Birding in Chennai

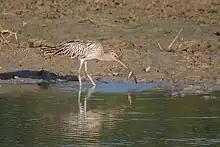
Eurasian curlew with crab at Kelambakkam backwaters

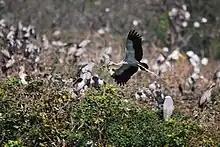
Asian openbill stork at Vedanthangal Bird Sanctuary

Kelambakkam backwaters is a brackish water lagoon adjacent to the Bay of Bengal in the East Coast Road. This place is a haven for waders, terns, gulls and other winter migrants. More than 80 species of bird have been recorded so far.